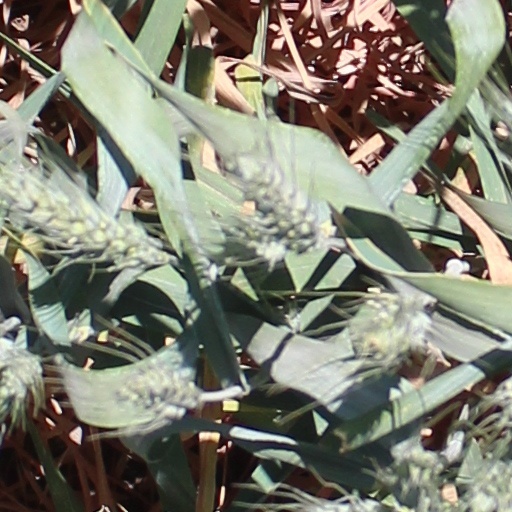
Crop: wheat